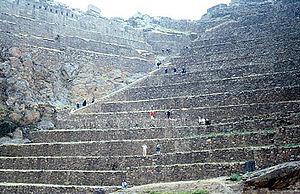
Ollantaytambo est une forteresse inca dont le nom signifie l'auberge d'Ollantay, du nom d'un guerrier. Elle fut le siège de combats acharnés entre Incas et Espagnols, Manco Inca s'y réfugiant pour tenter de fédérer la résistance inca après la chute de Cuzco.